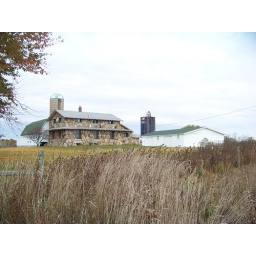
stone house in bancroft michigan